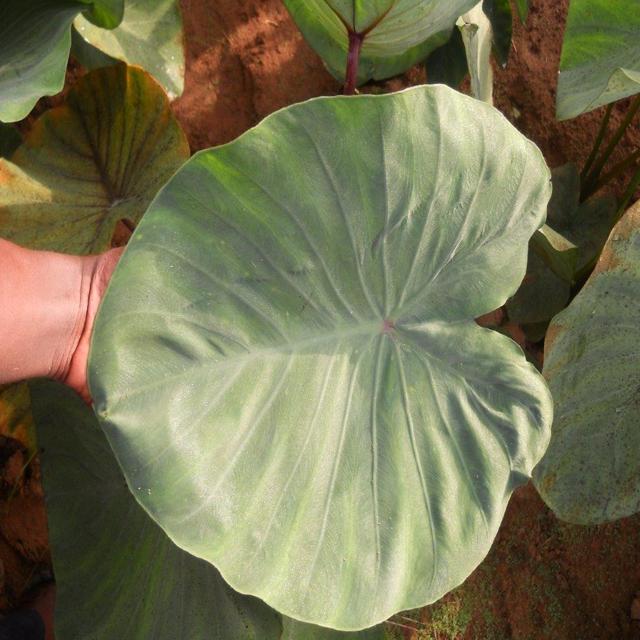
Label: Healthy